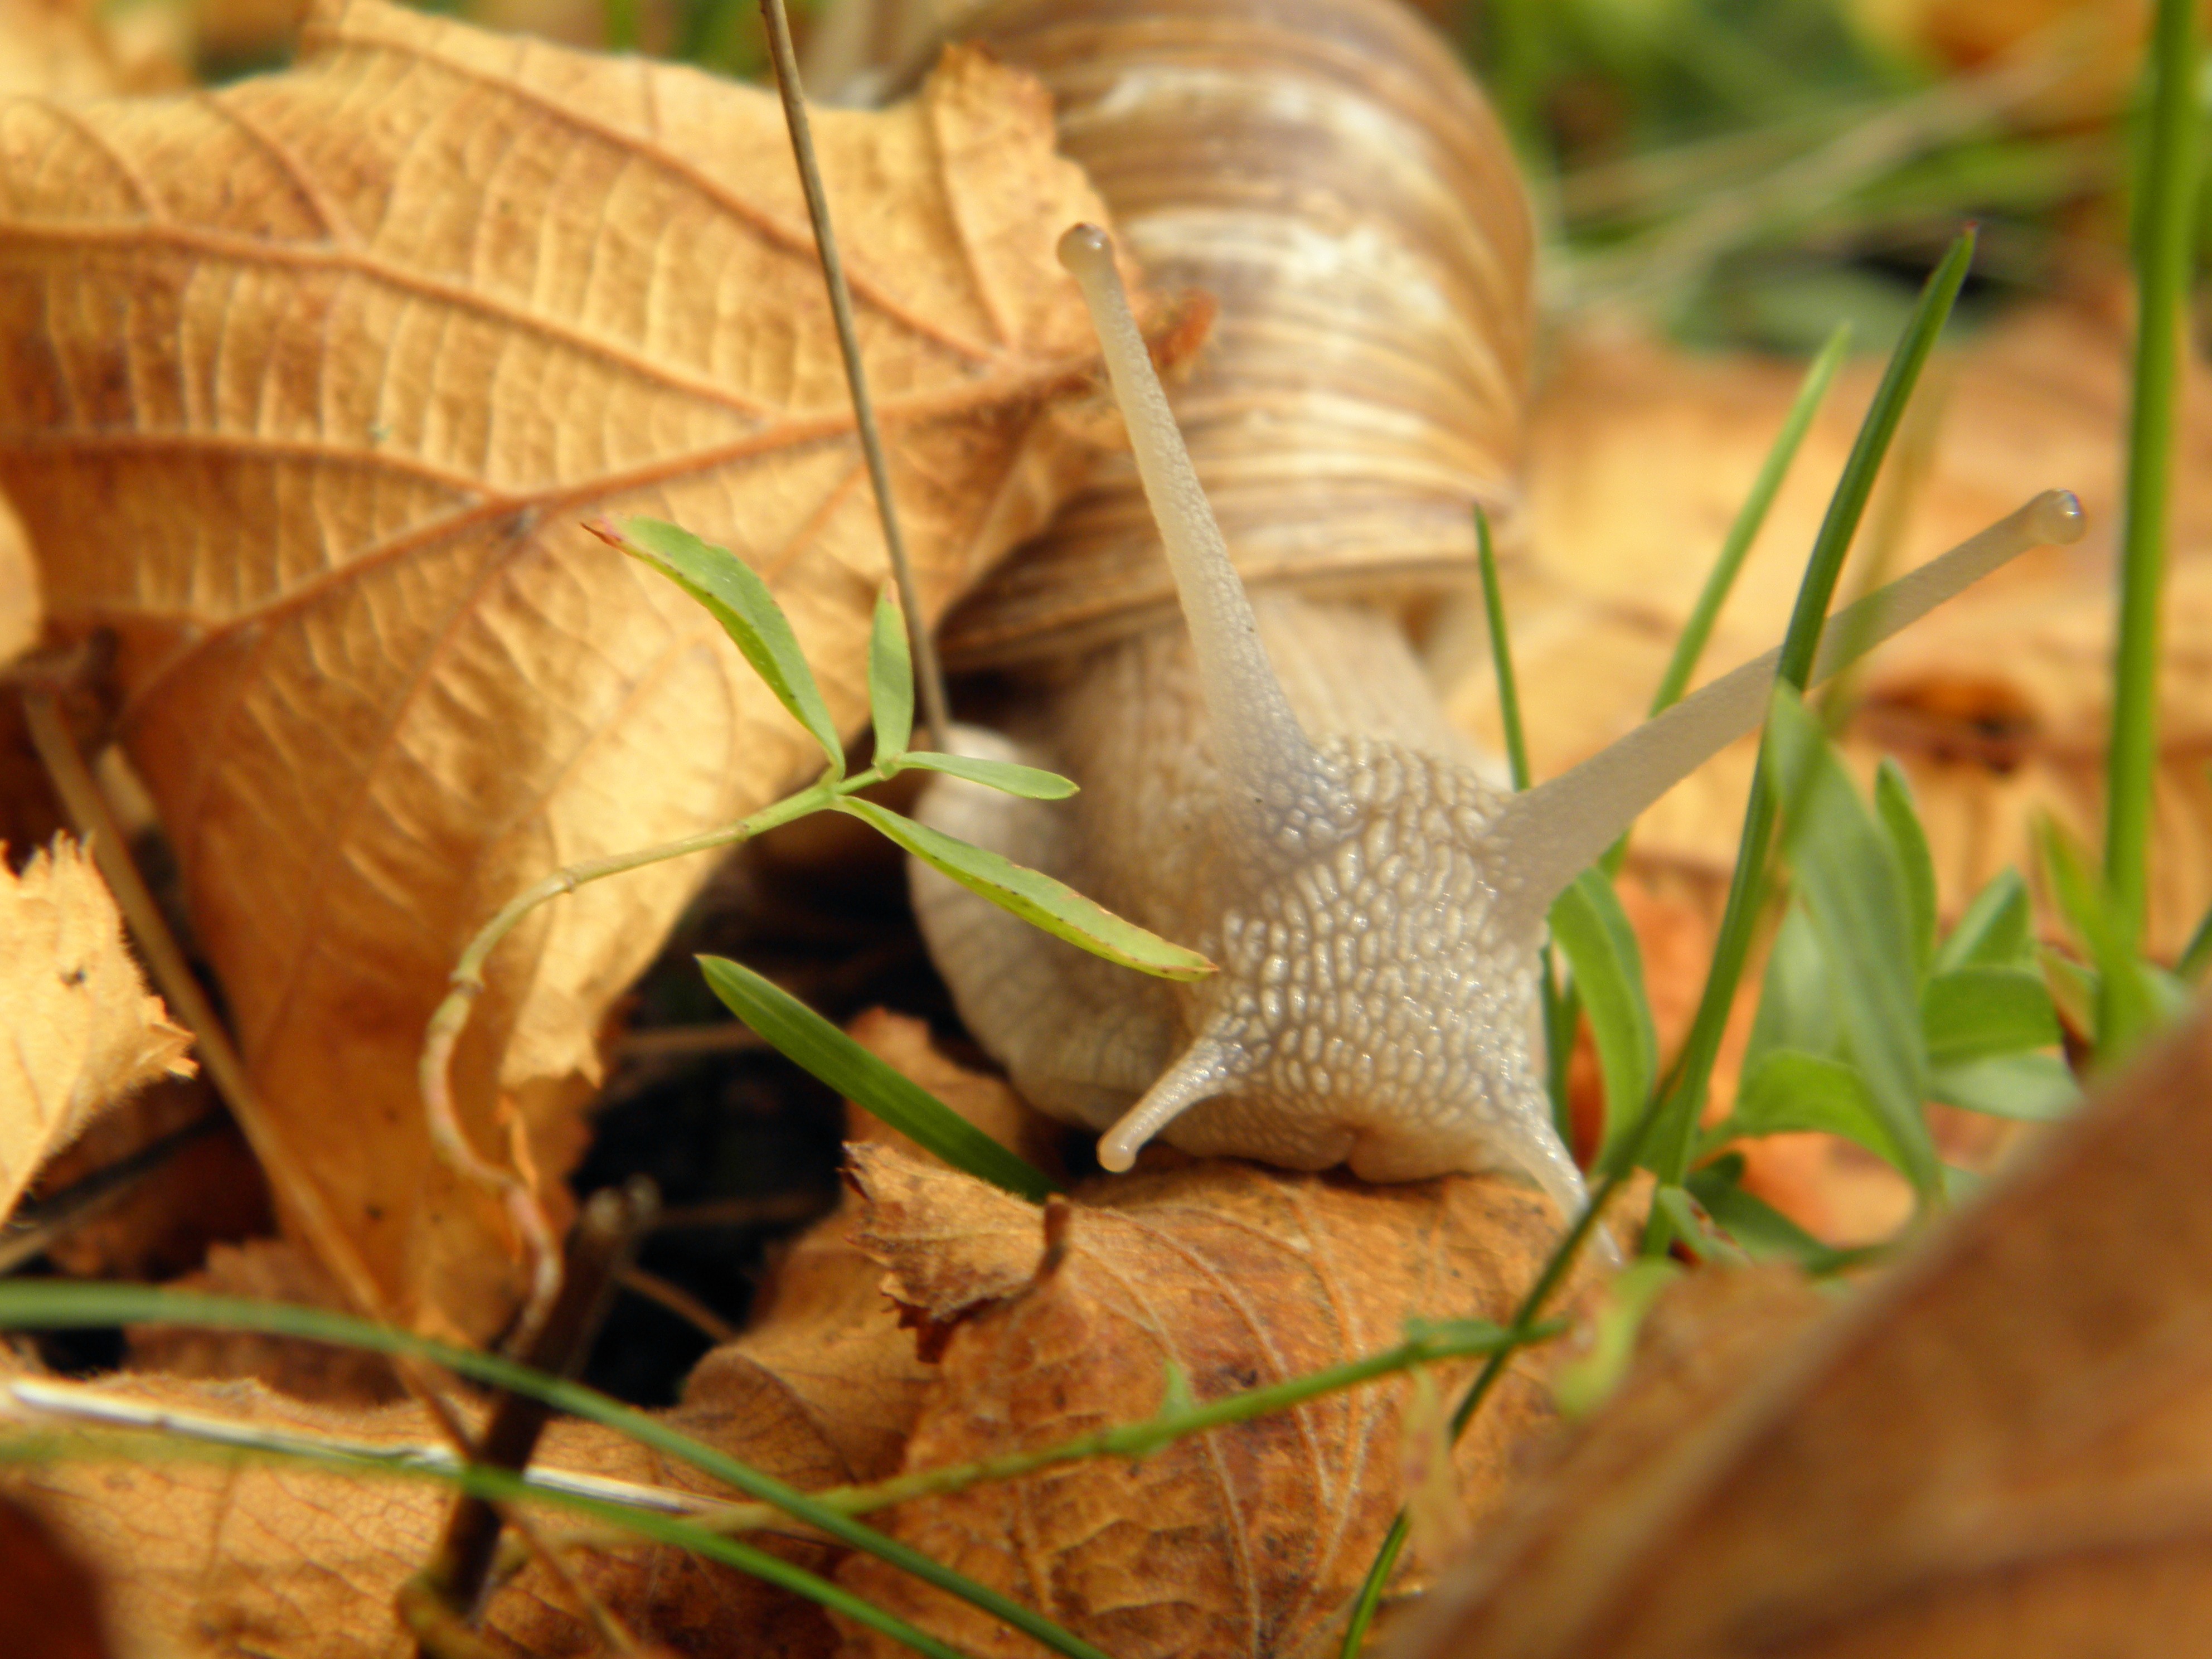
crossing, fauna, shell, invertebrate, snail, reptiles, escargot, molluscs, slug, schnecken, organism, snail shells, land snail, schalenweichtiere, snails and slugs, terrestrial animal, lymnaeidae